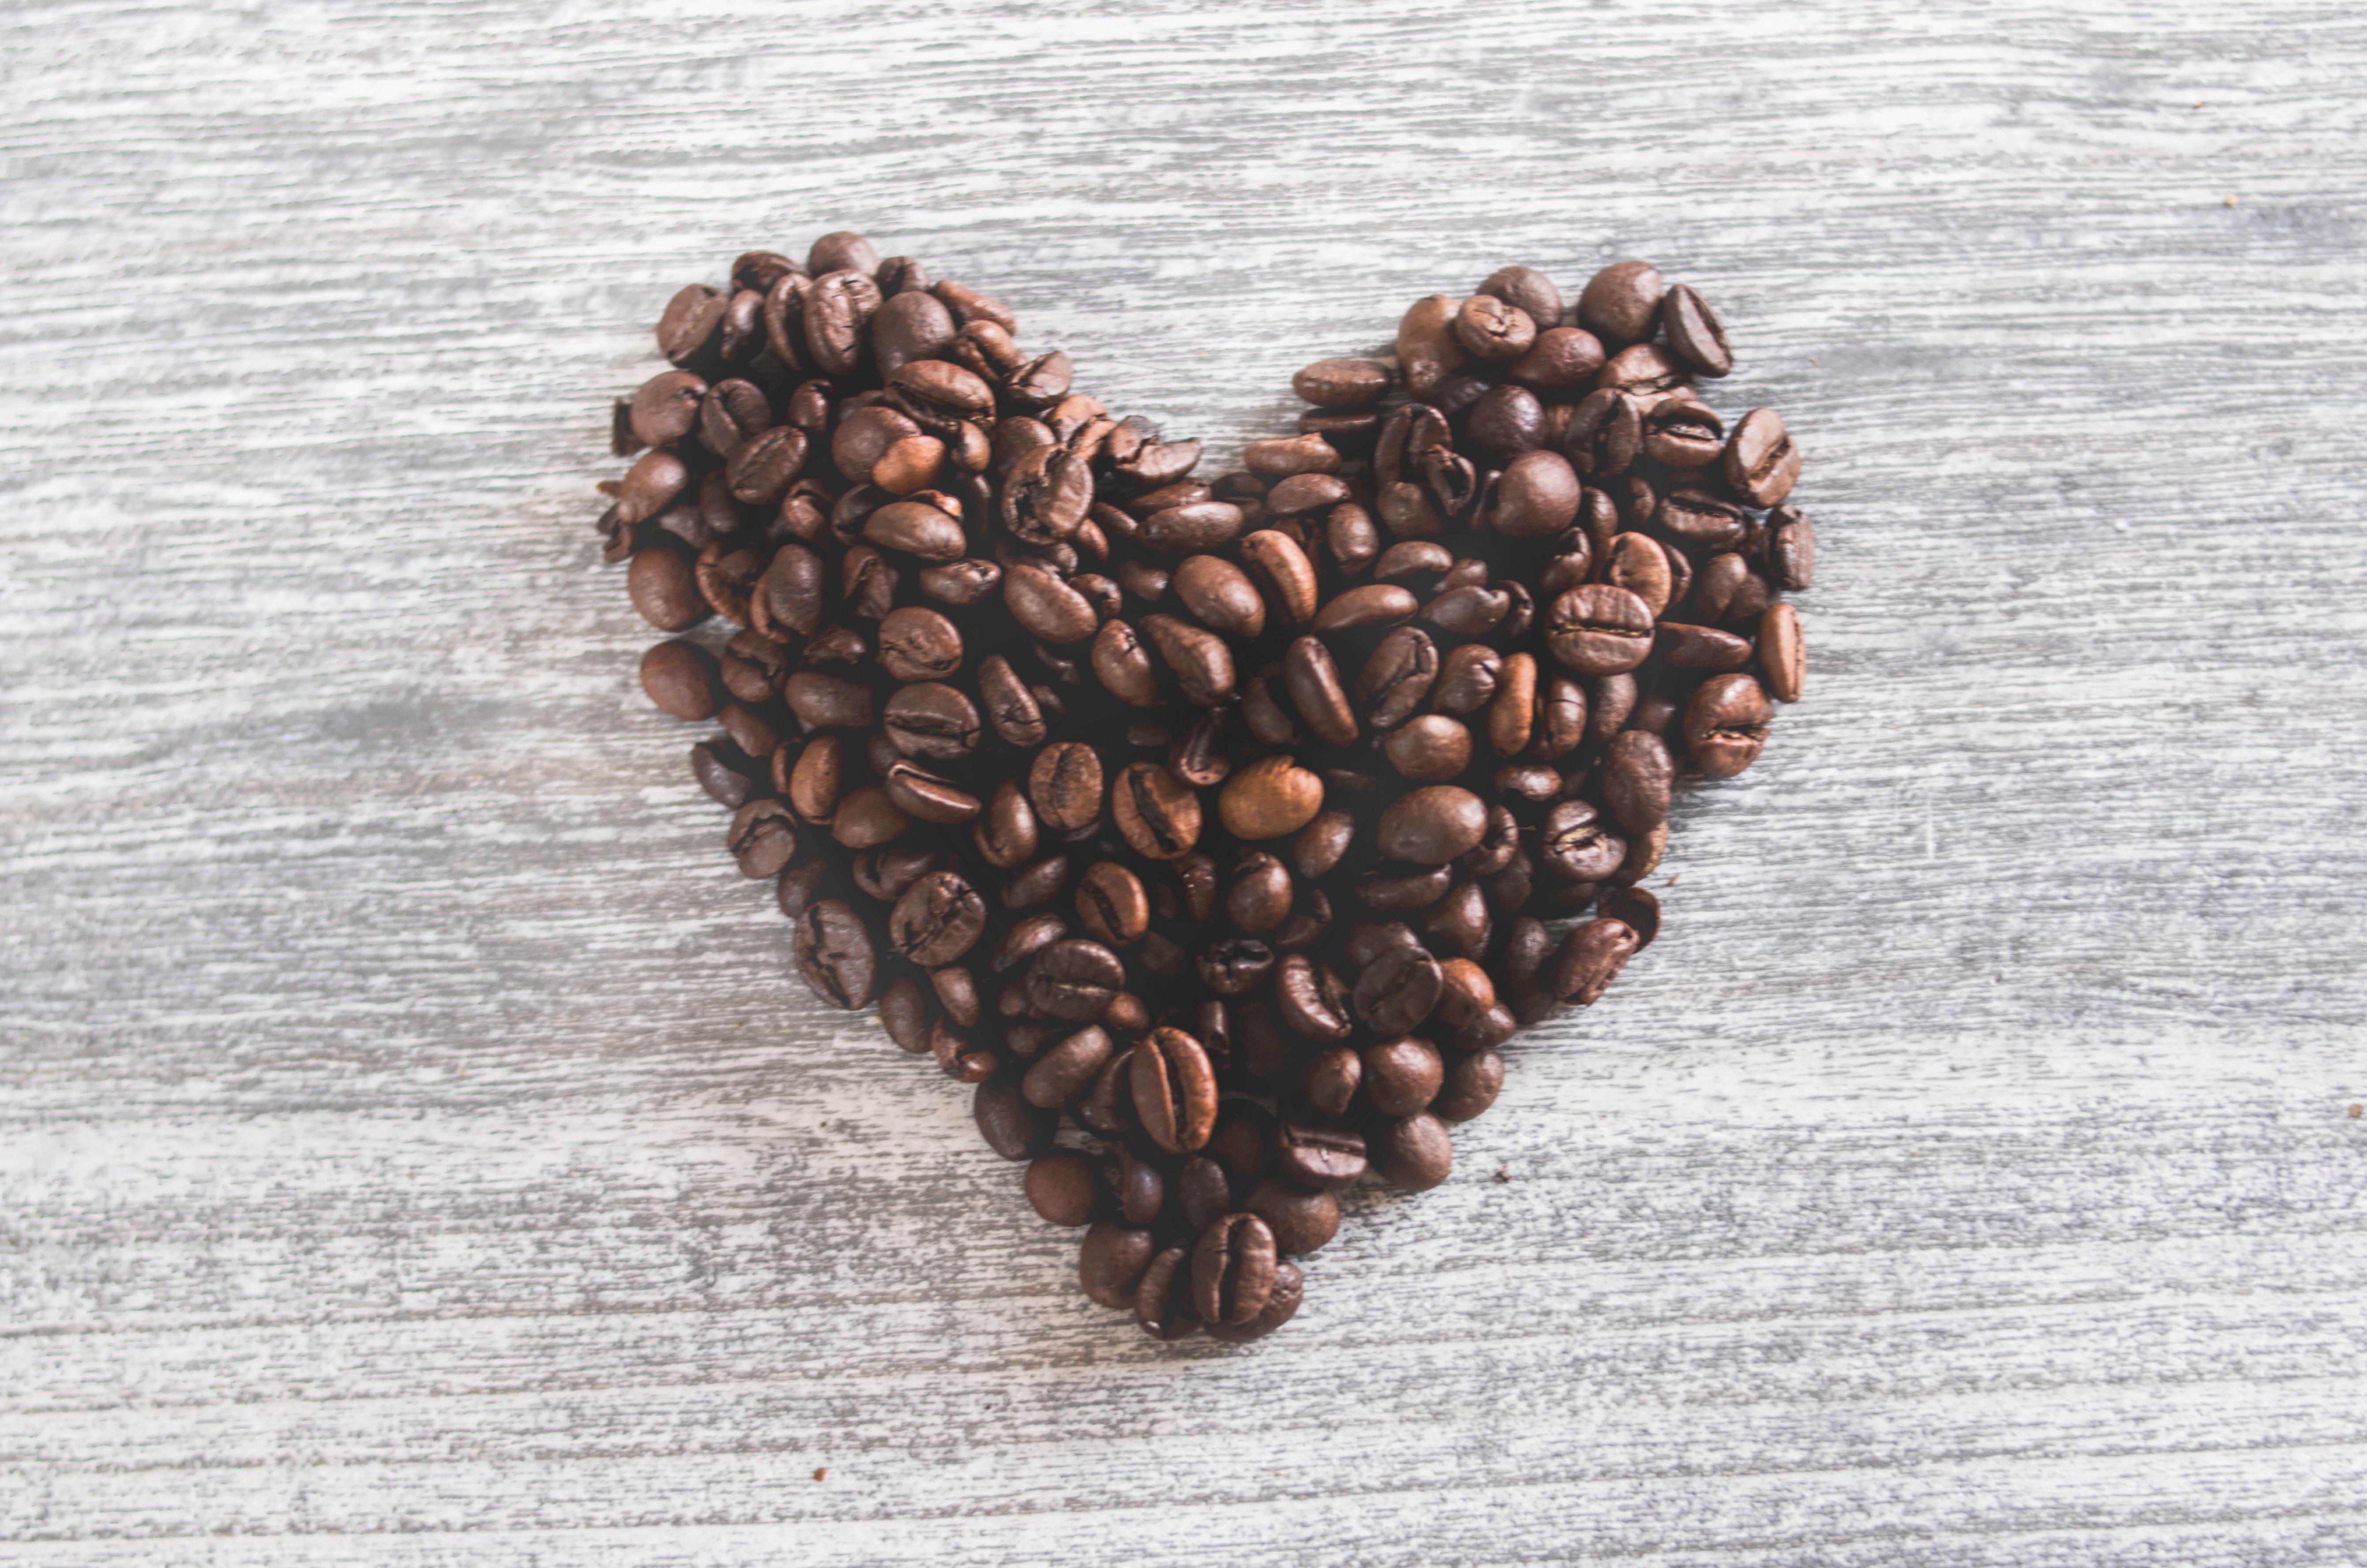
heart, plant, chocolate coated peanut, seed, food